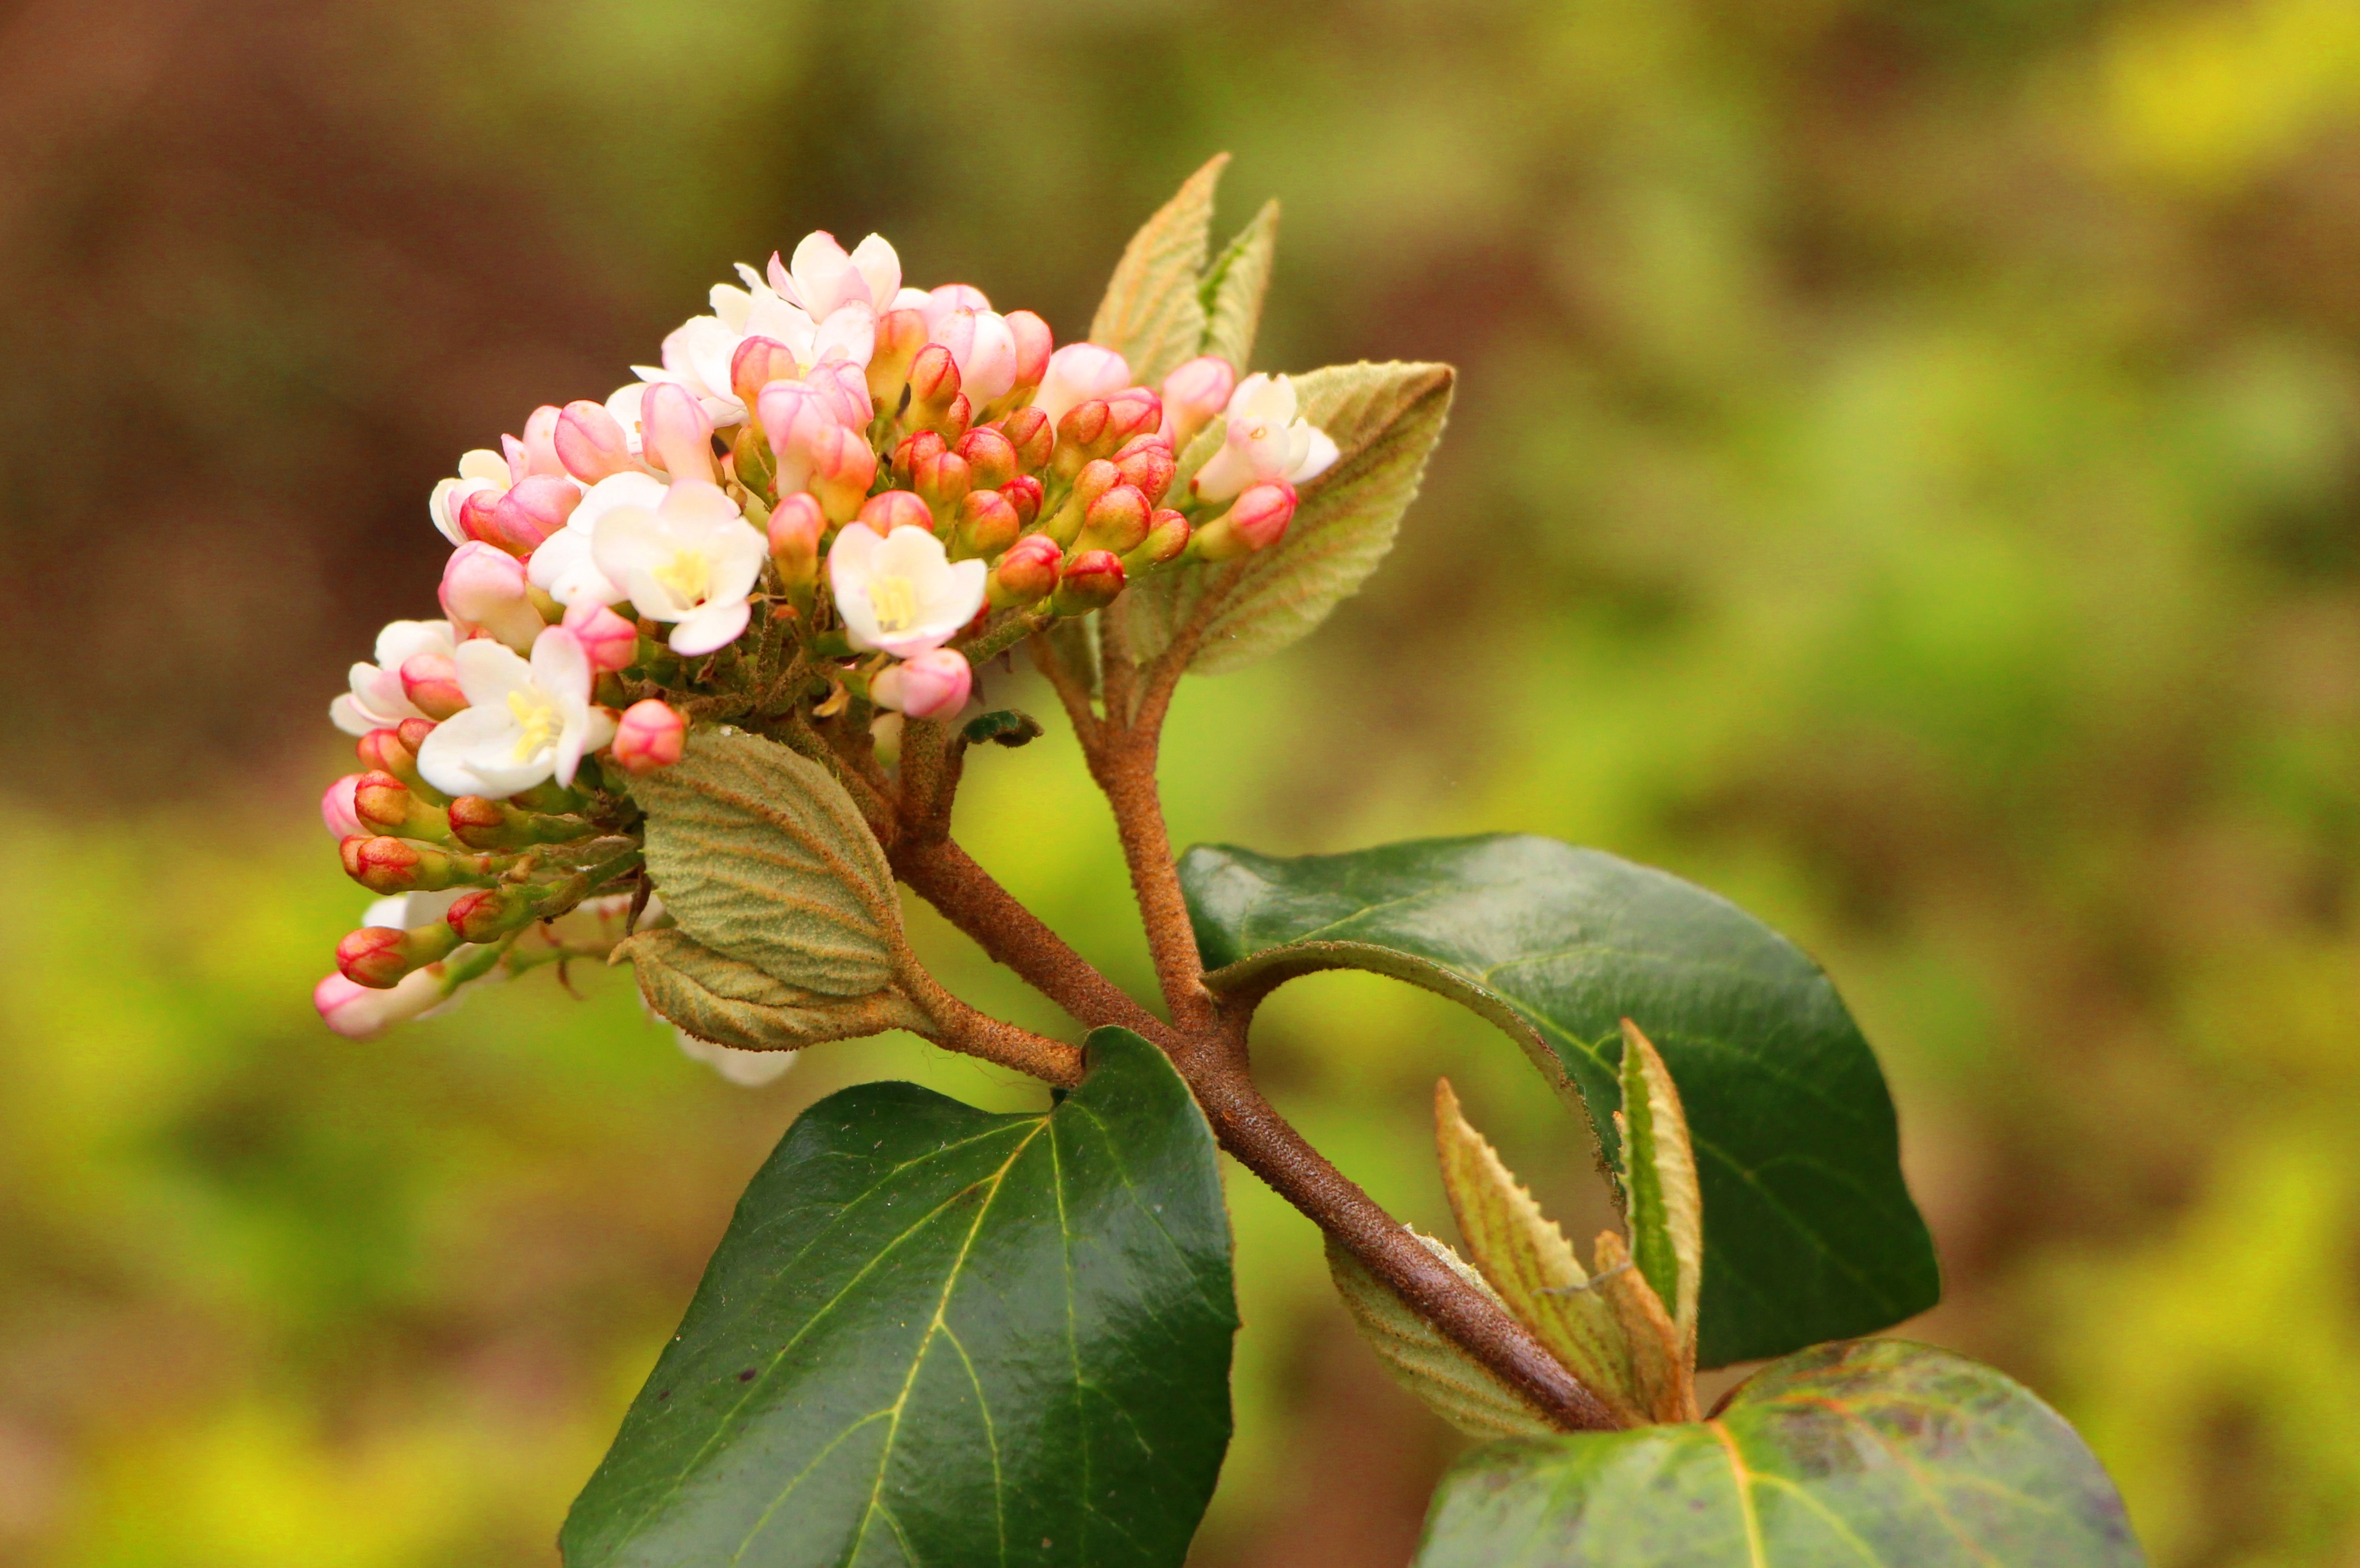
tree, nature, branch, blossom, plant, leaf, flower, food, produce, evergreen, botany, flora, wildflower, shrub, bud, macro photography, flowering plant, woody plant, land plant